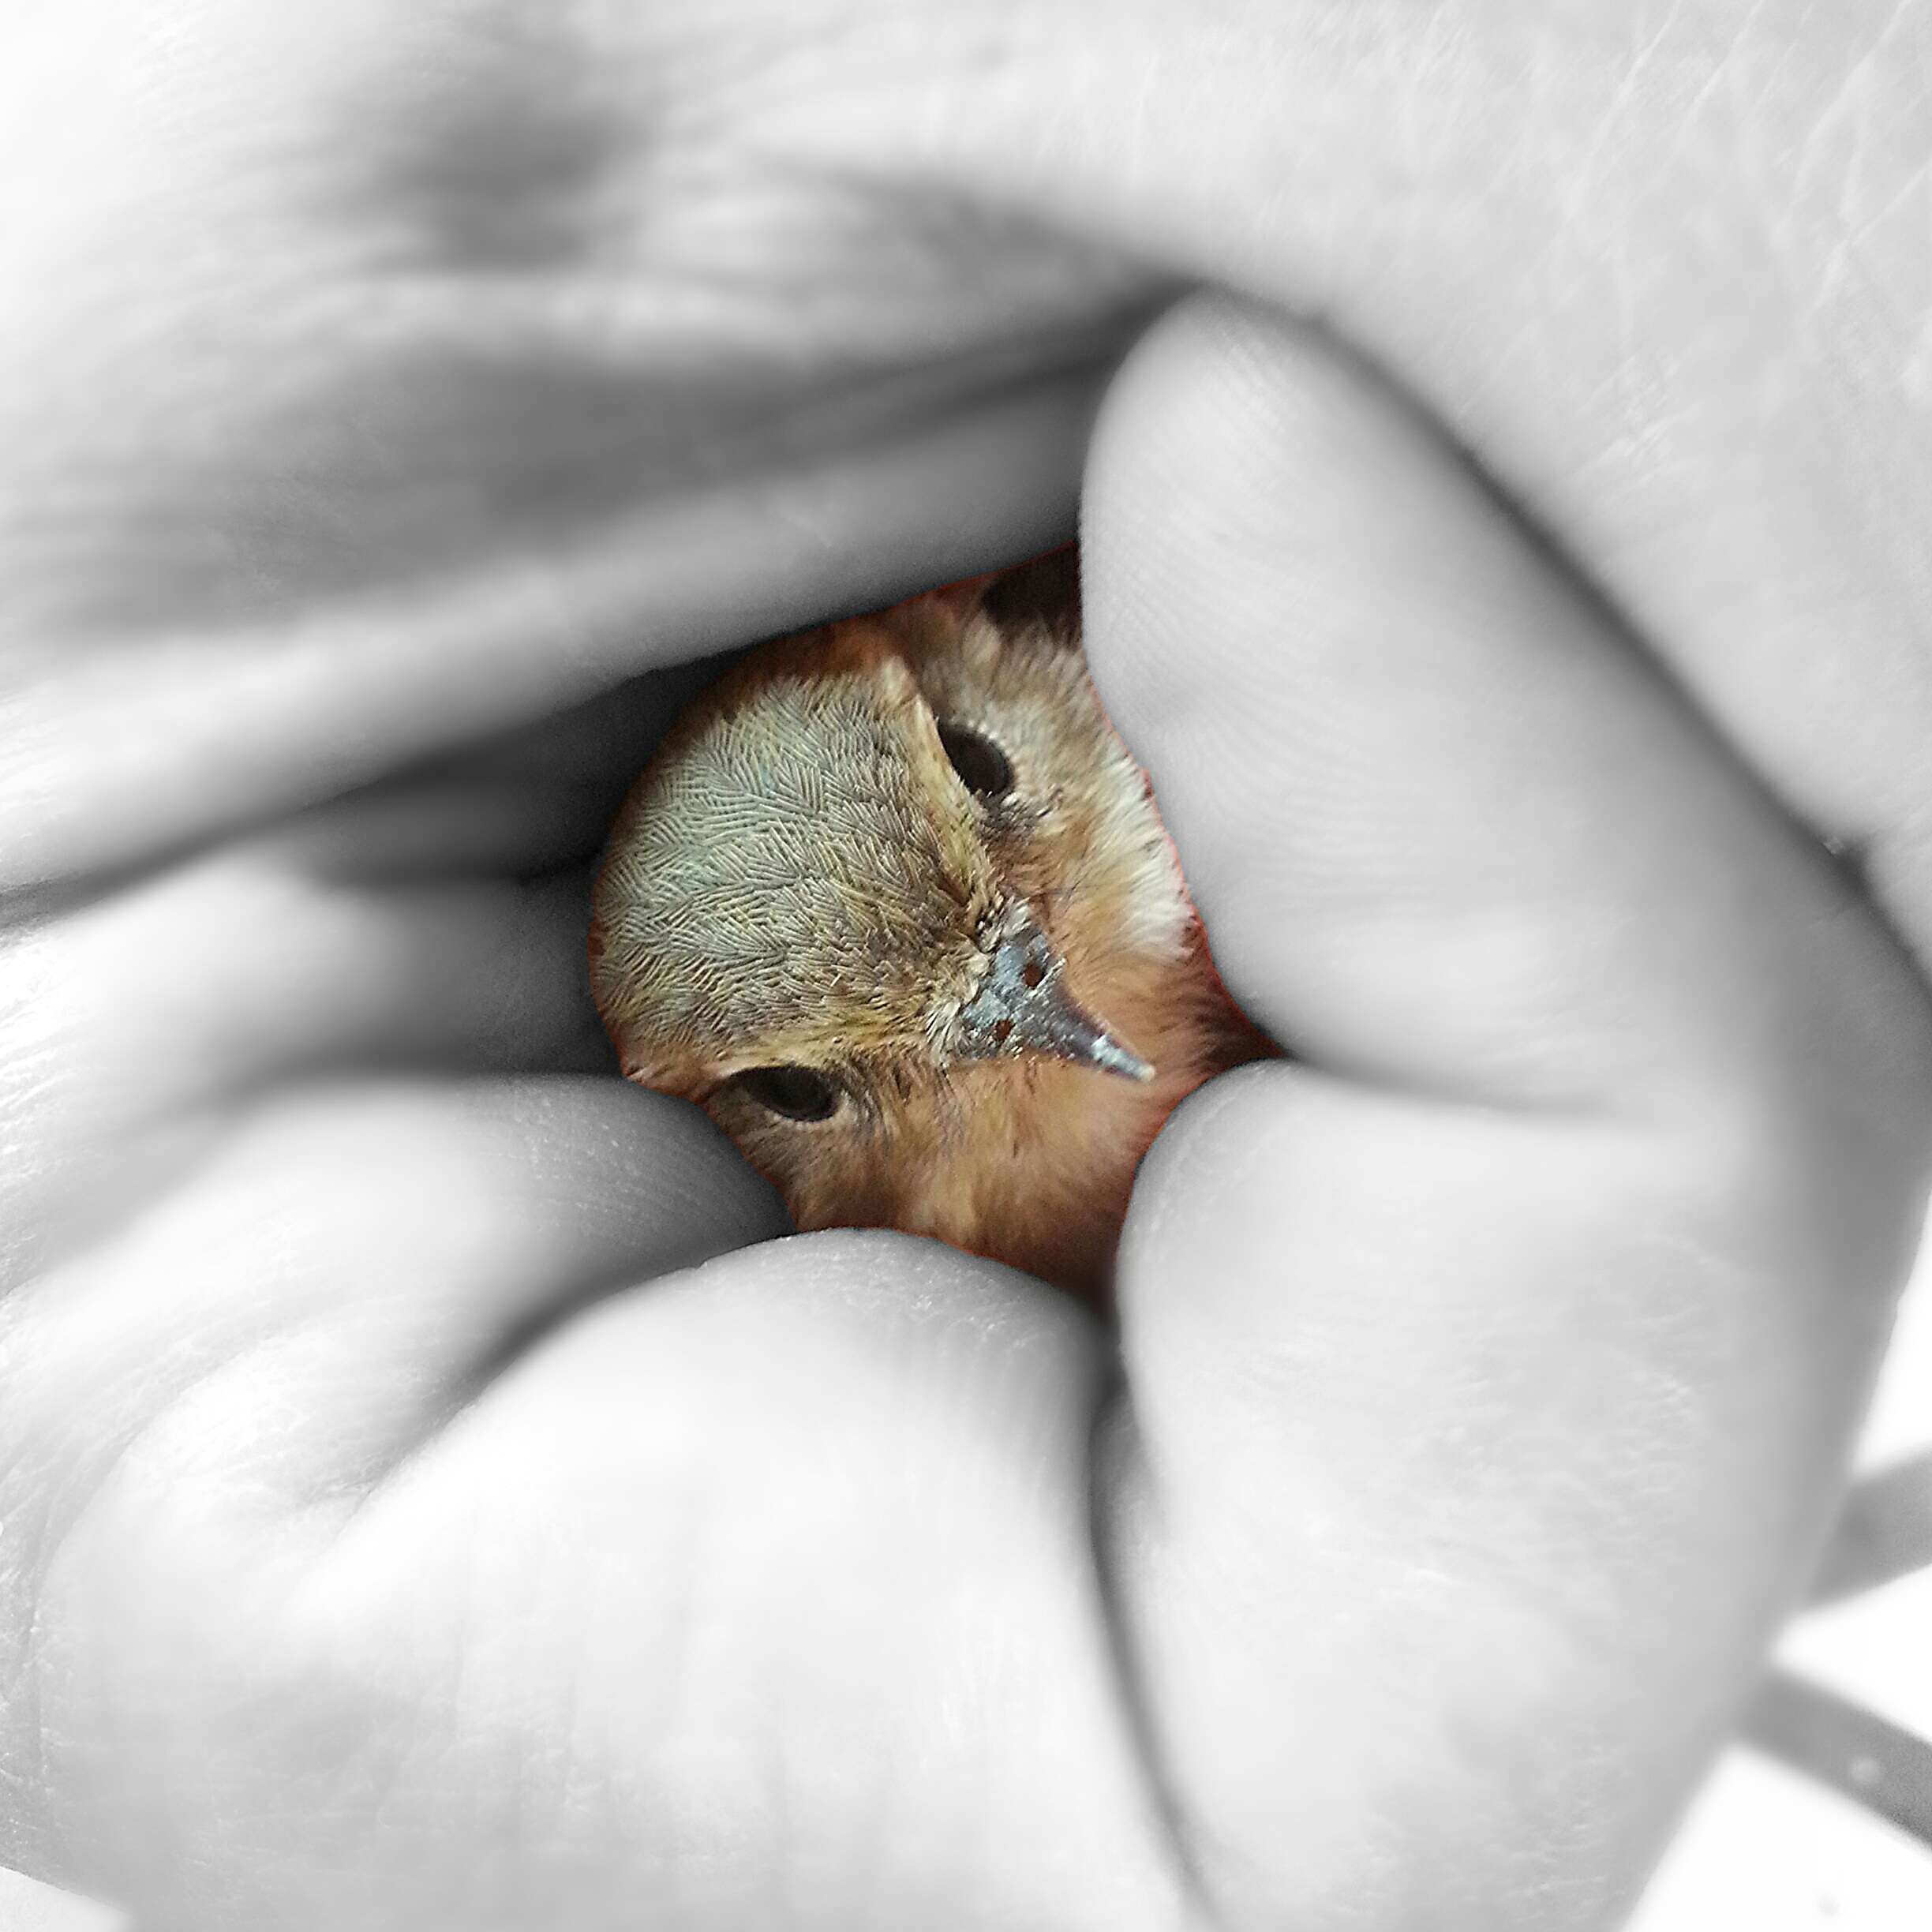
hand, bird, black and white, white, photography, leaf, flower, freedom, hamster, close up, human body, nose, eye, skin, organ, horror, el, kinglet, macro photography, the prisoner